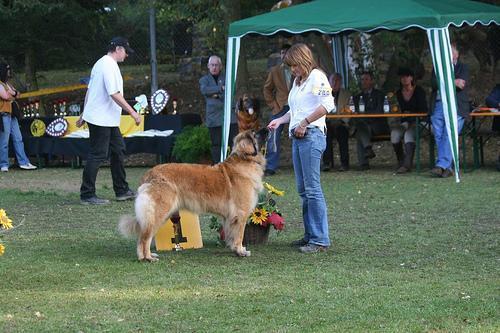
Leonberg